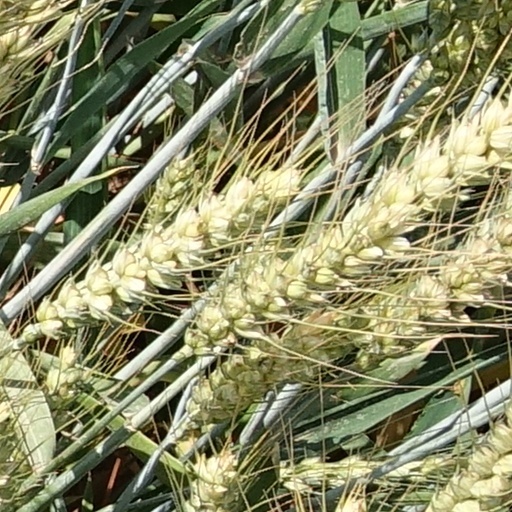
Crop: wheat